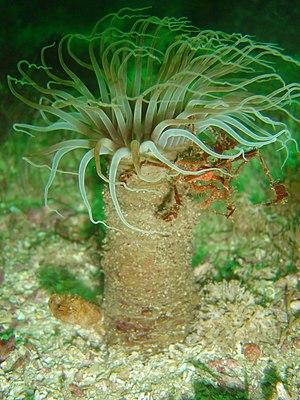
Les cérianthaires, ou « cérianthes » constituent une des trois sous-classes de cnidaires anthozoaires, d'aspect proche des anémones de mer.
Cerianthidae est une famille de cnidaires, de l'ordre des Ceriantharia.